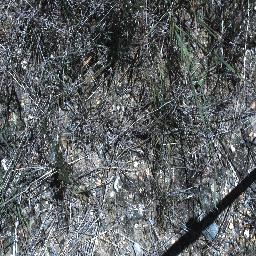
Label: negative